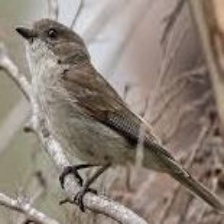
Species: DUSKY ROBIN
Scientific name: MELANODRYAS VITTATA
ImageNet parent category: robin